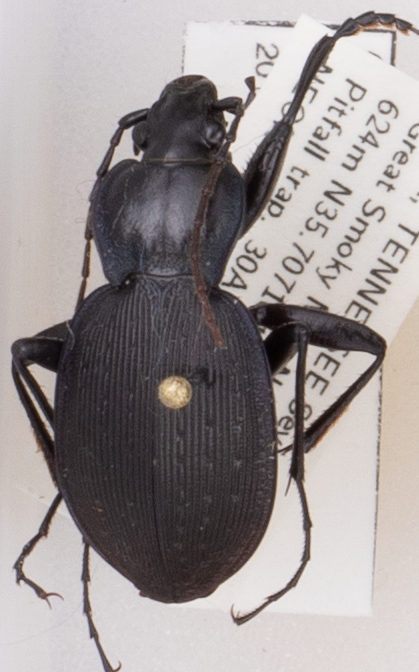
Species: Carabus goryi
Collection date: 2019-04-30
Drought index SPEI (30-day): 1.13
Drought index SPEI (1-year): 2.09
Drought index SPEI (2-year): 2.09